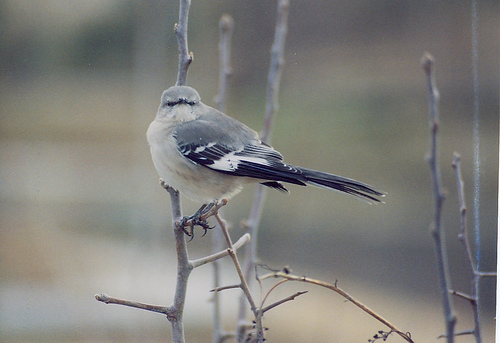
this bird matches his perch of pussy willows in tones of grays and whites with his stand-out wings of black.
a small rounded bird that is varying shades of gray with long tail feathers.
this bird has black wings with white wingbars, and grey covering the rest of its body.
this bird is grey with black and white on its wings and has a very short beak.
a round bird that is grey in color with black primaries and a black retrices.
the color of the bird has grey in color. the wings having black and white color and the head is small when compared to body.
this small bird has an off-white belly, a light gray breast, and black wings with two white wingbars.
this bird has an all over grey body with black and white coverts, wingbars and secondaries.
this bird has a grey bill with light grey throat and belly.
this bird is grey with black and has a very short beak.
Species: Mockingbird